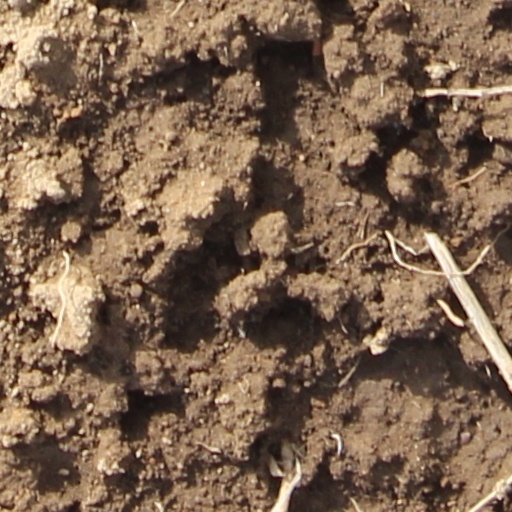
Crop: wheat